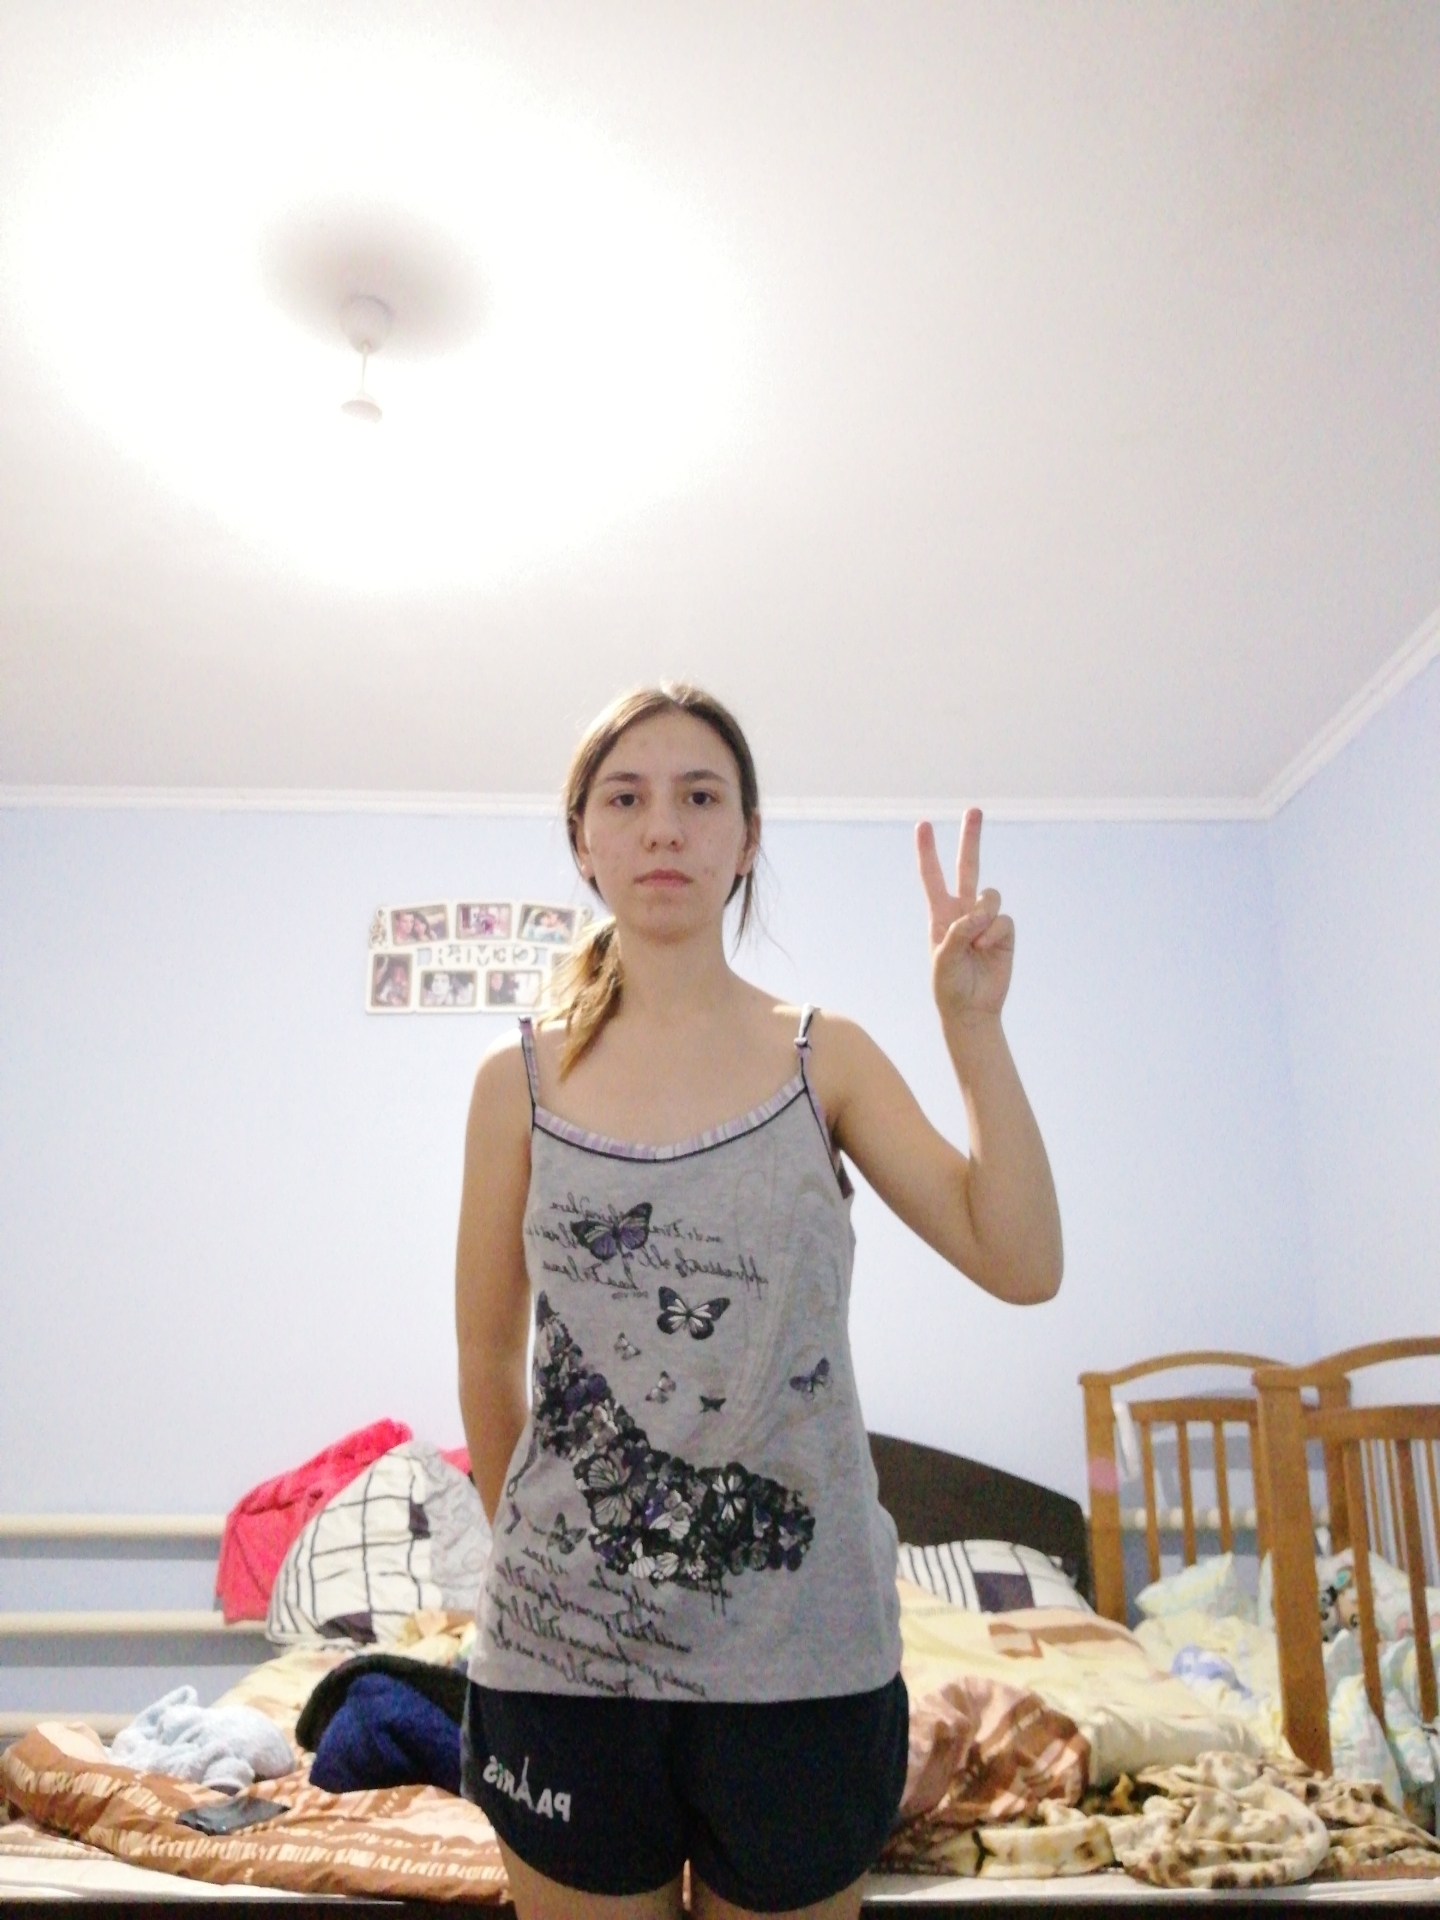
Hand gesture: peace